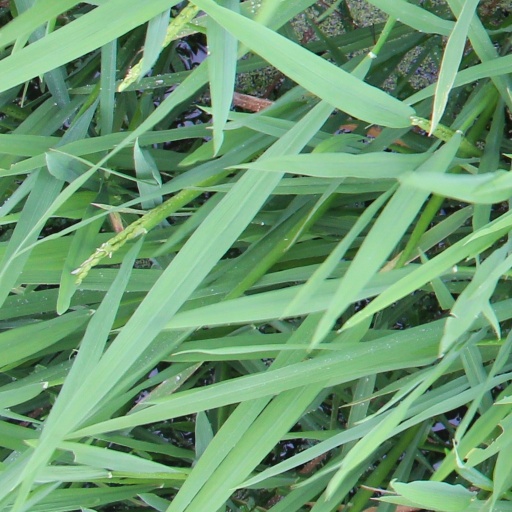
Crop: rice